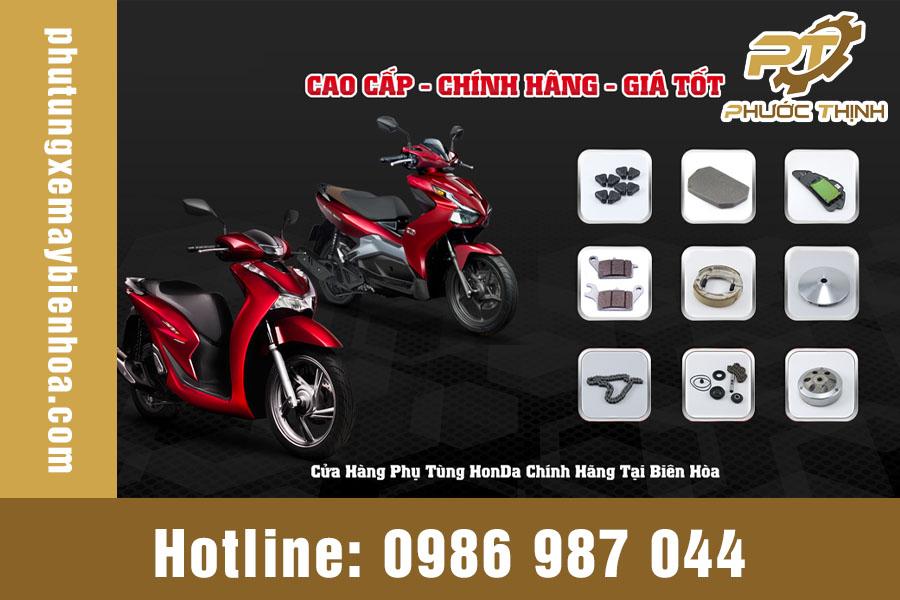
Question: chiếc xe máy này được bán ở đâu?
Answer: ở cửa hàng phước thịnh